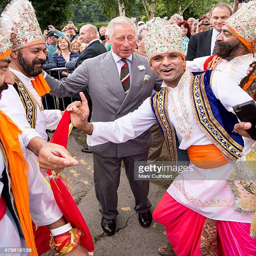
prince prince of wales attends festival